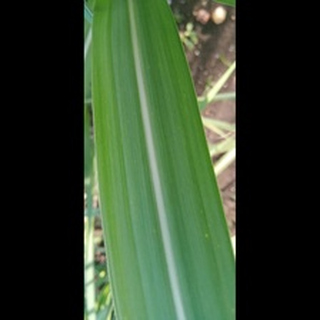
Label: healthy_sugarcane